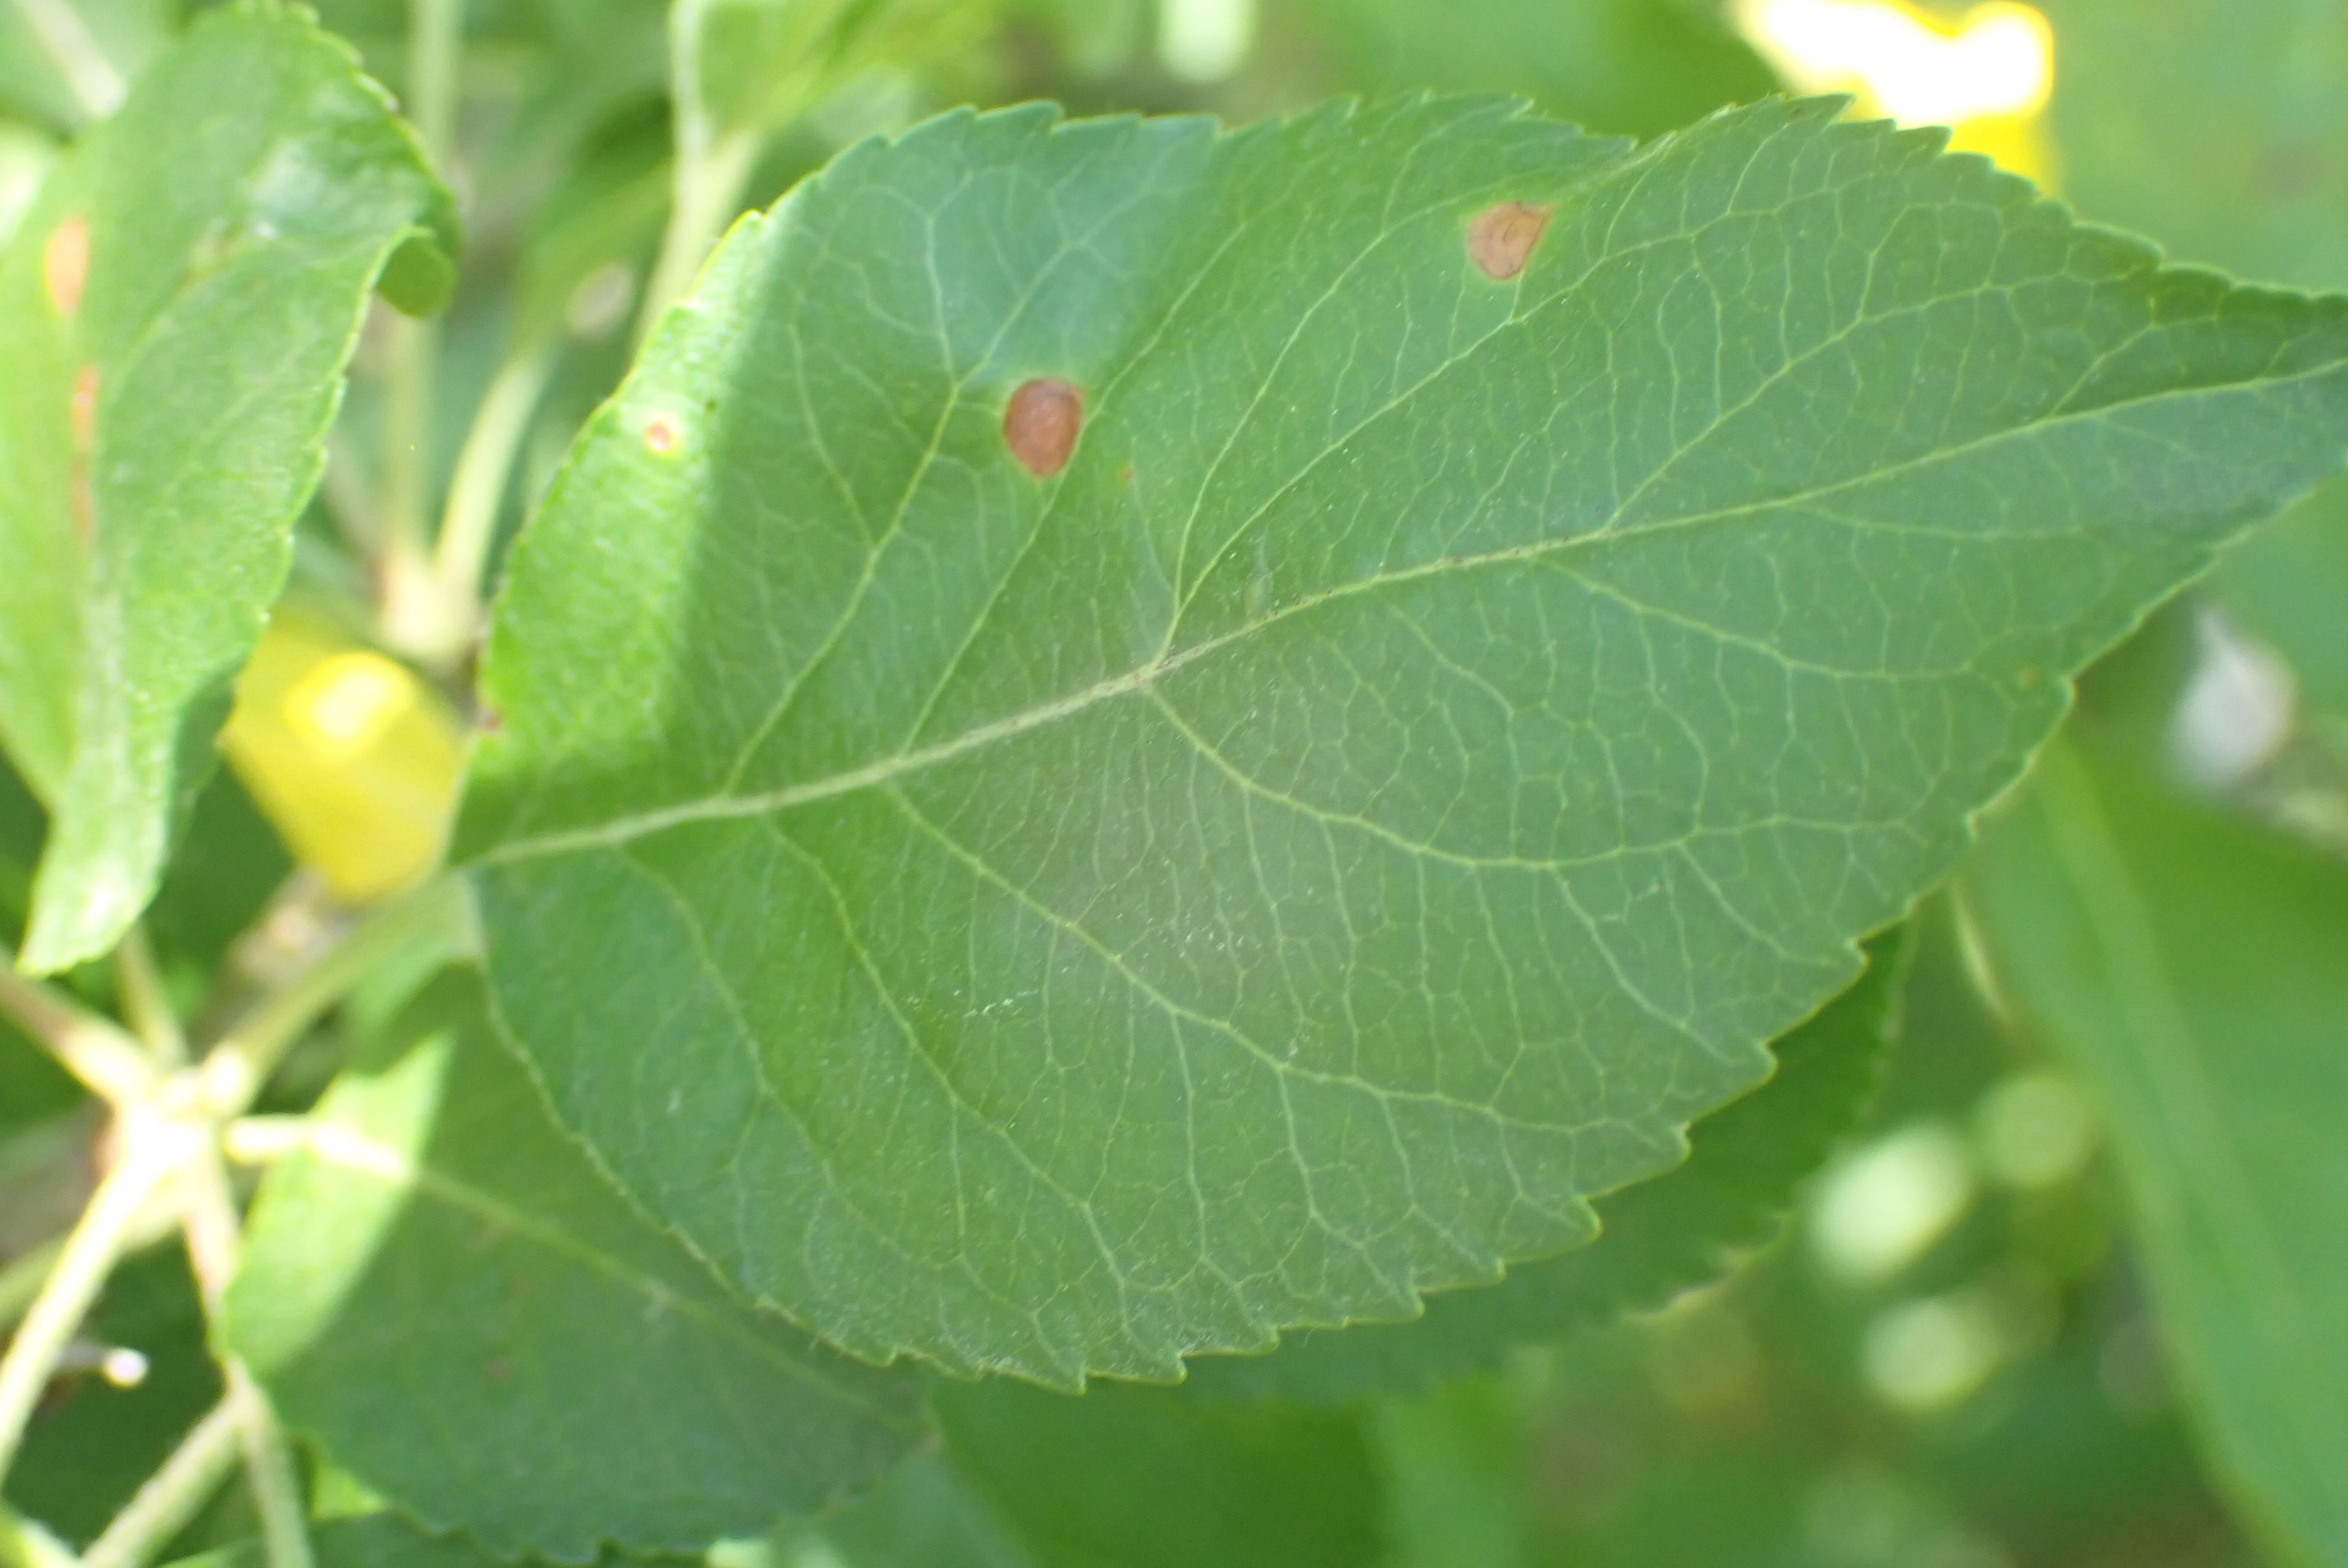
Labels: frog_eye_leaf_spot